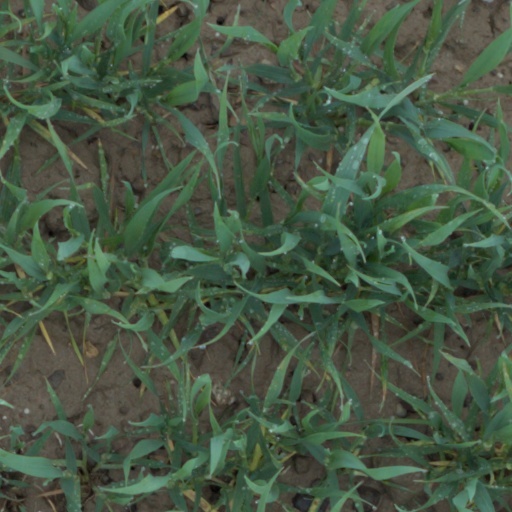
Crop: wheat